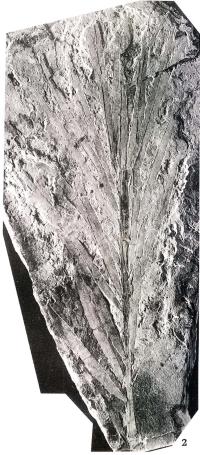
一个化石属于被子植物，其特征描述:草木，茎直立，上有细密直纹。枝扁化，散生，细长，披针形，宽3~5mm。分节，节间长1~2.5cm，上有细密纵纹13~15条。没有叶子。